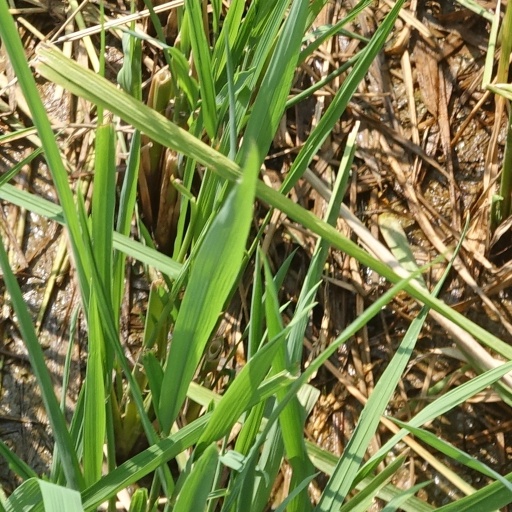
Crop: rice